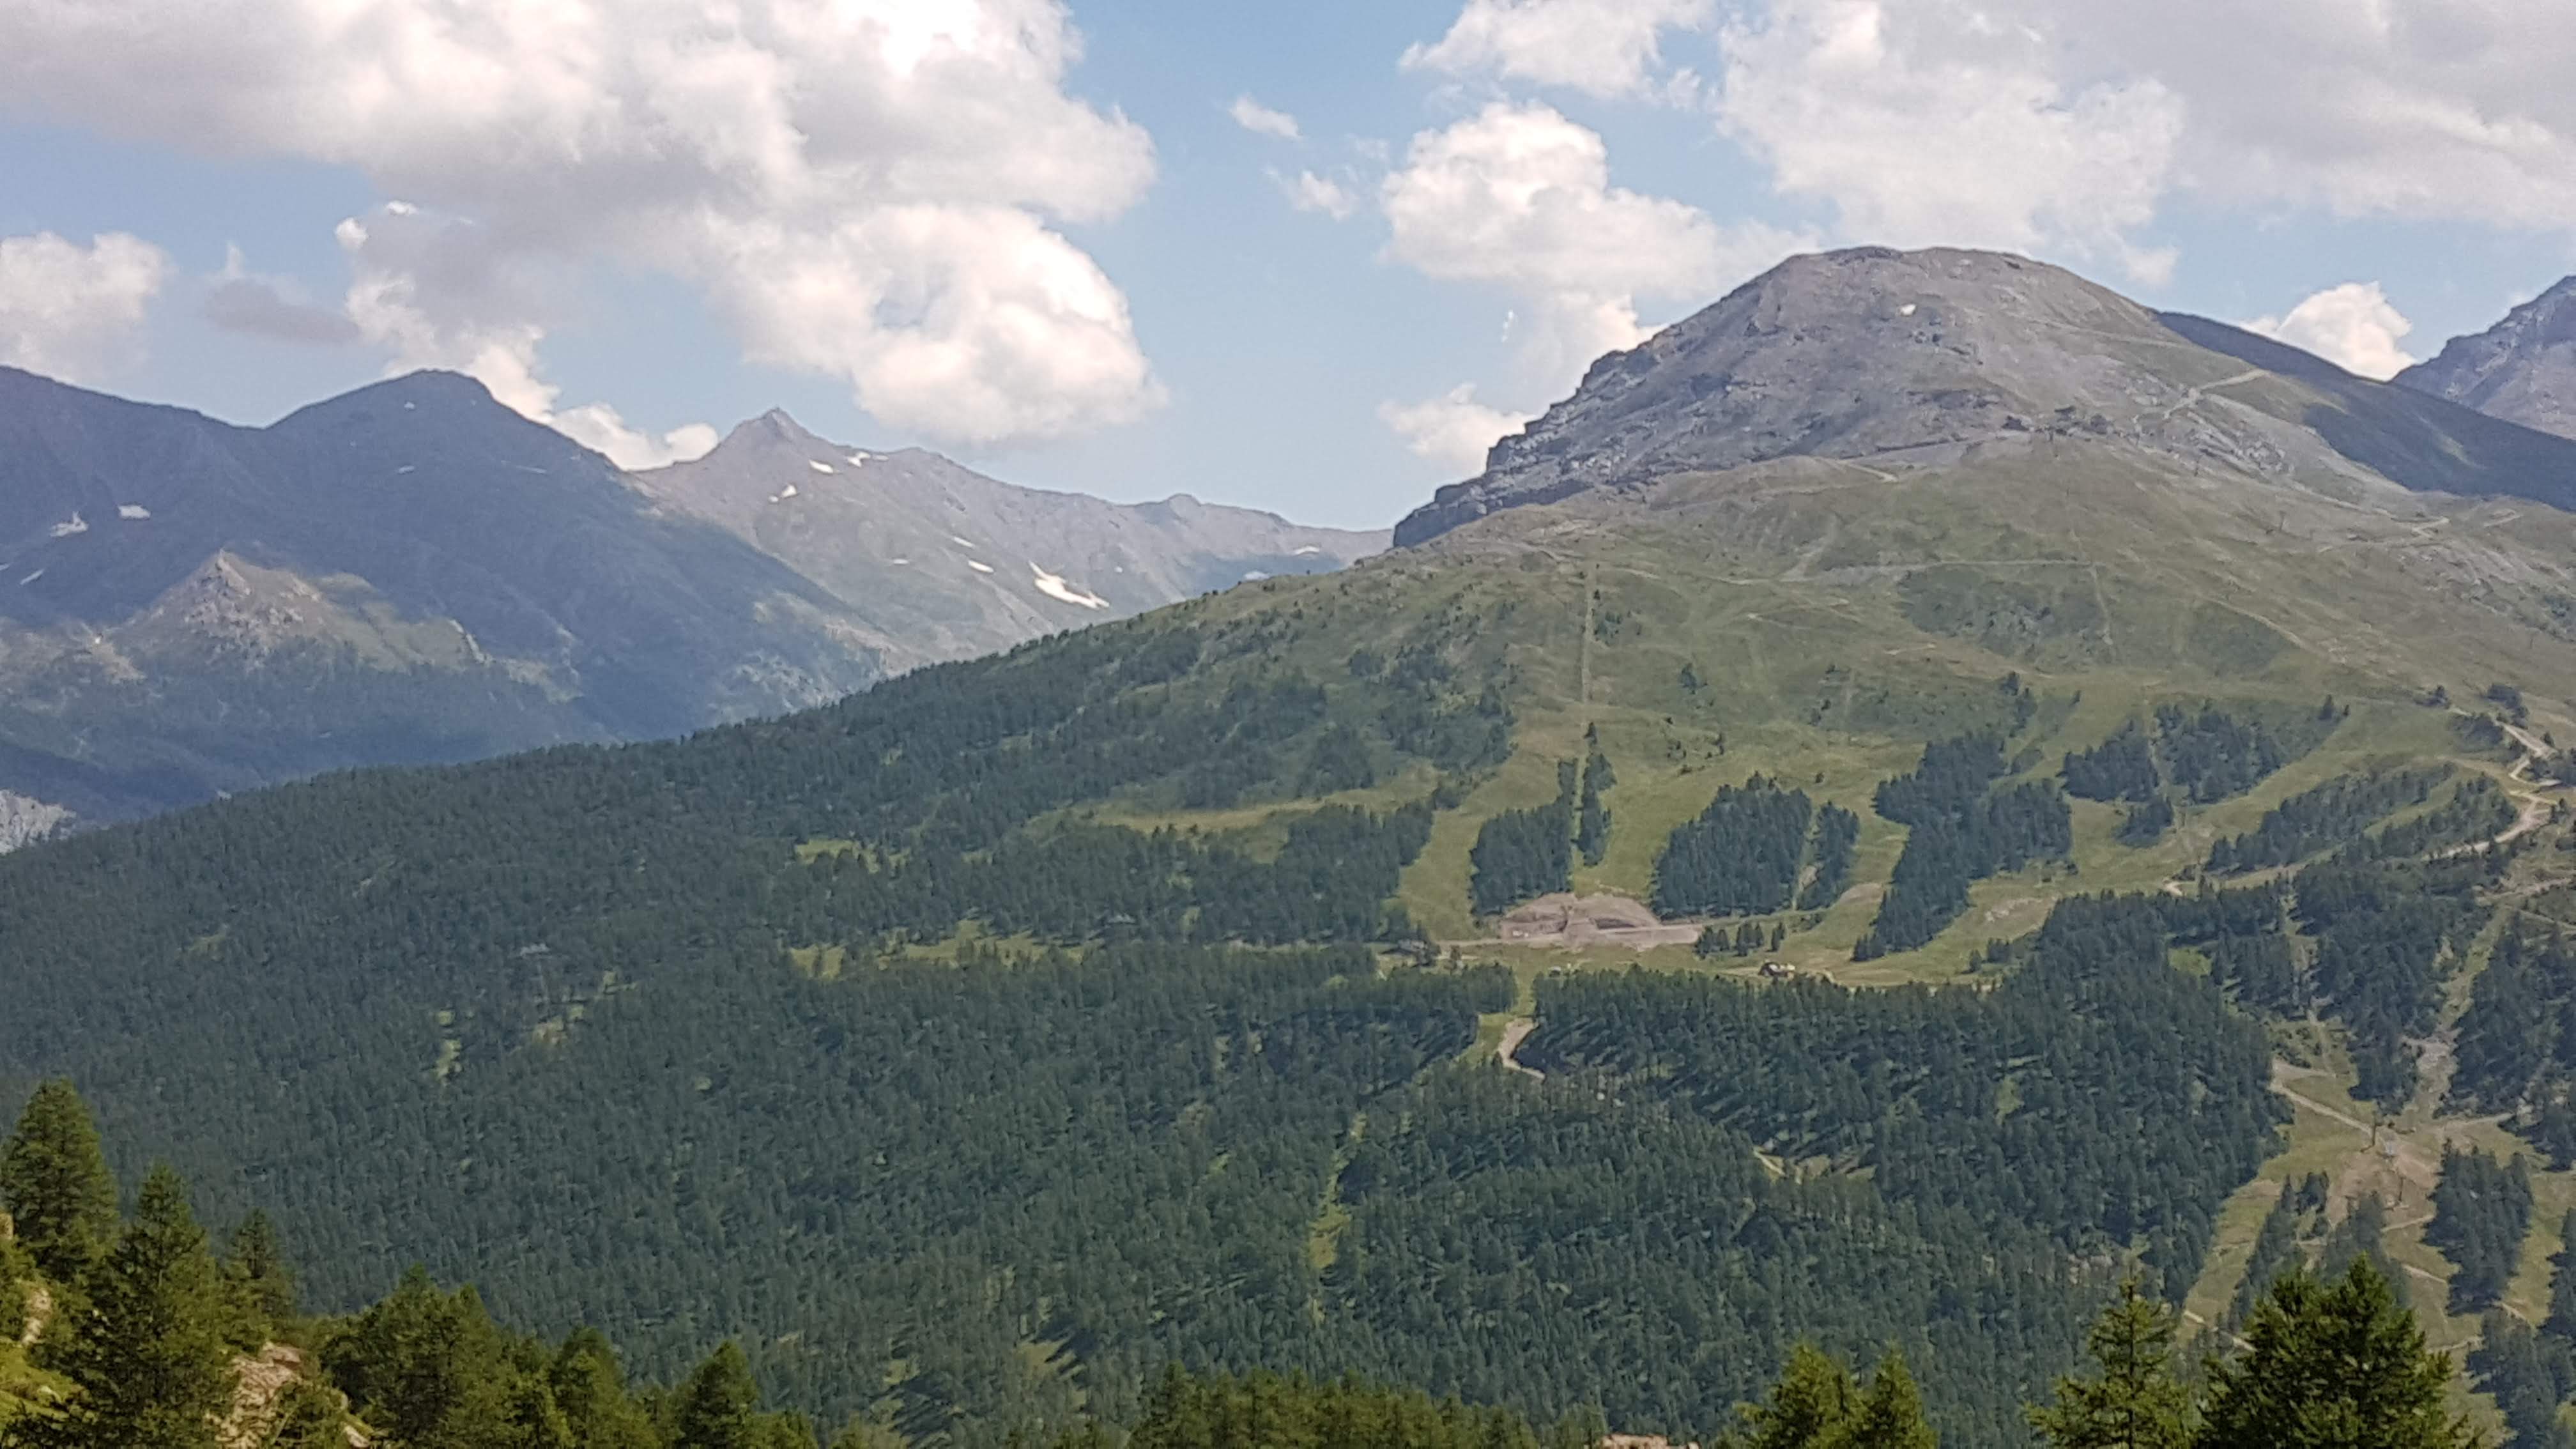
natural, mountainous landforms, mountain, highland, mountain range, hill station, natural landscape, ridge, hill, wilderness, valley, sky, nature reserve, fell, mount scenery, massif, alps, mountain pass, national park, tree, summit, landscape, terrain, cloud, grassland, plateau, forest, chaparral